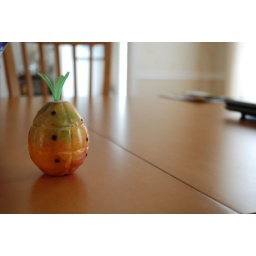
Glass fruit sitting upon a table, all by its lonesome.